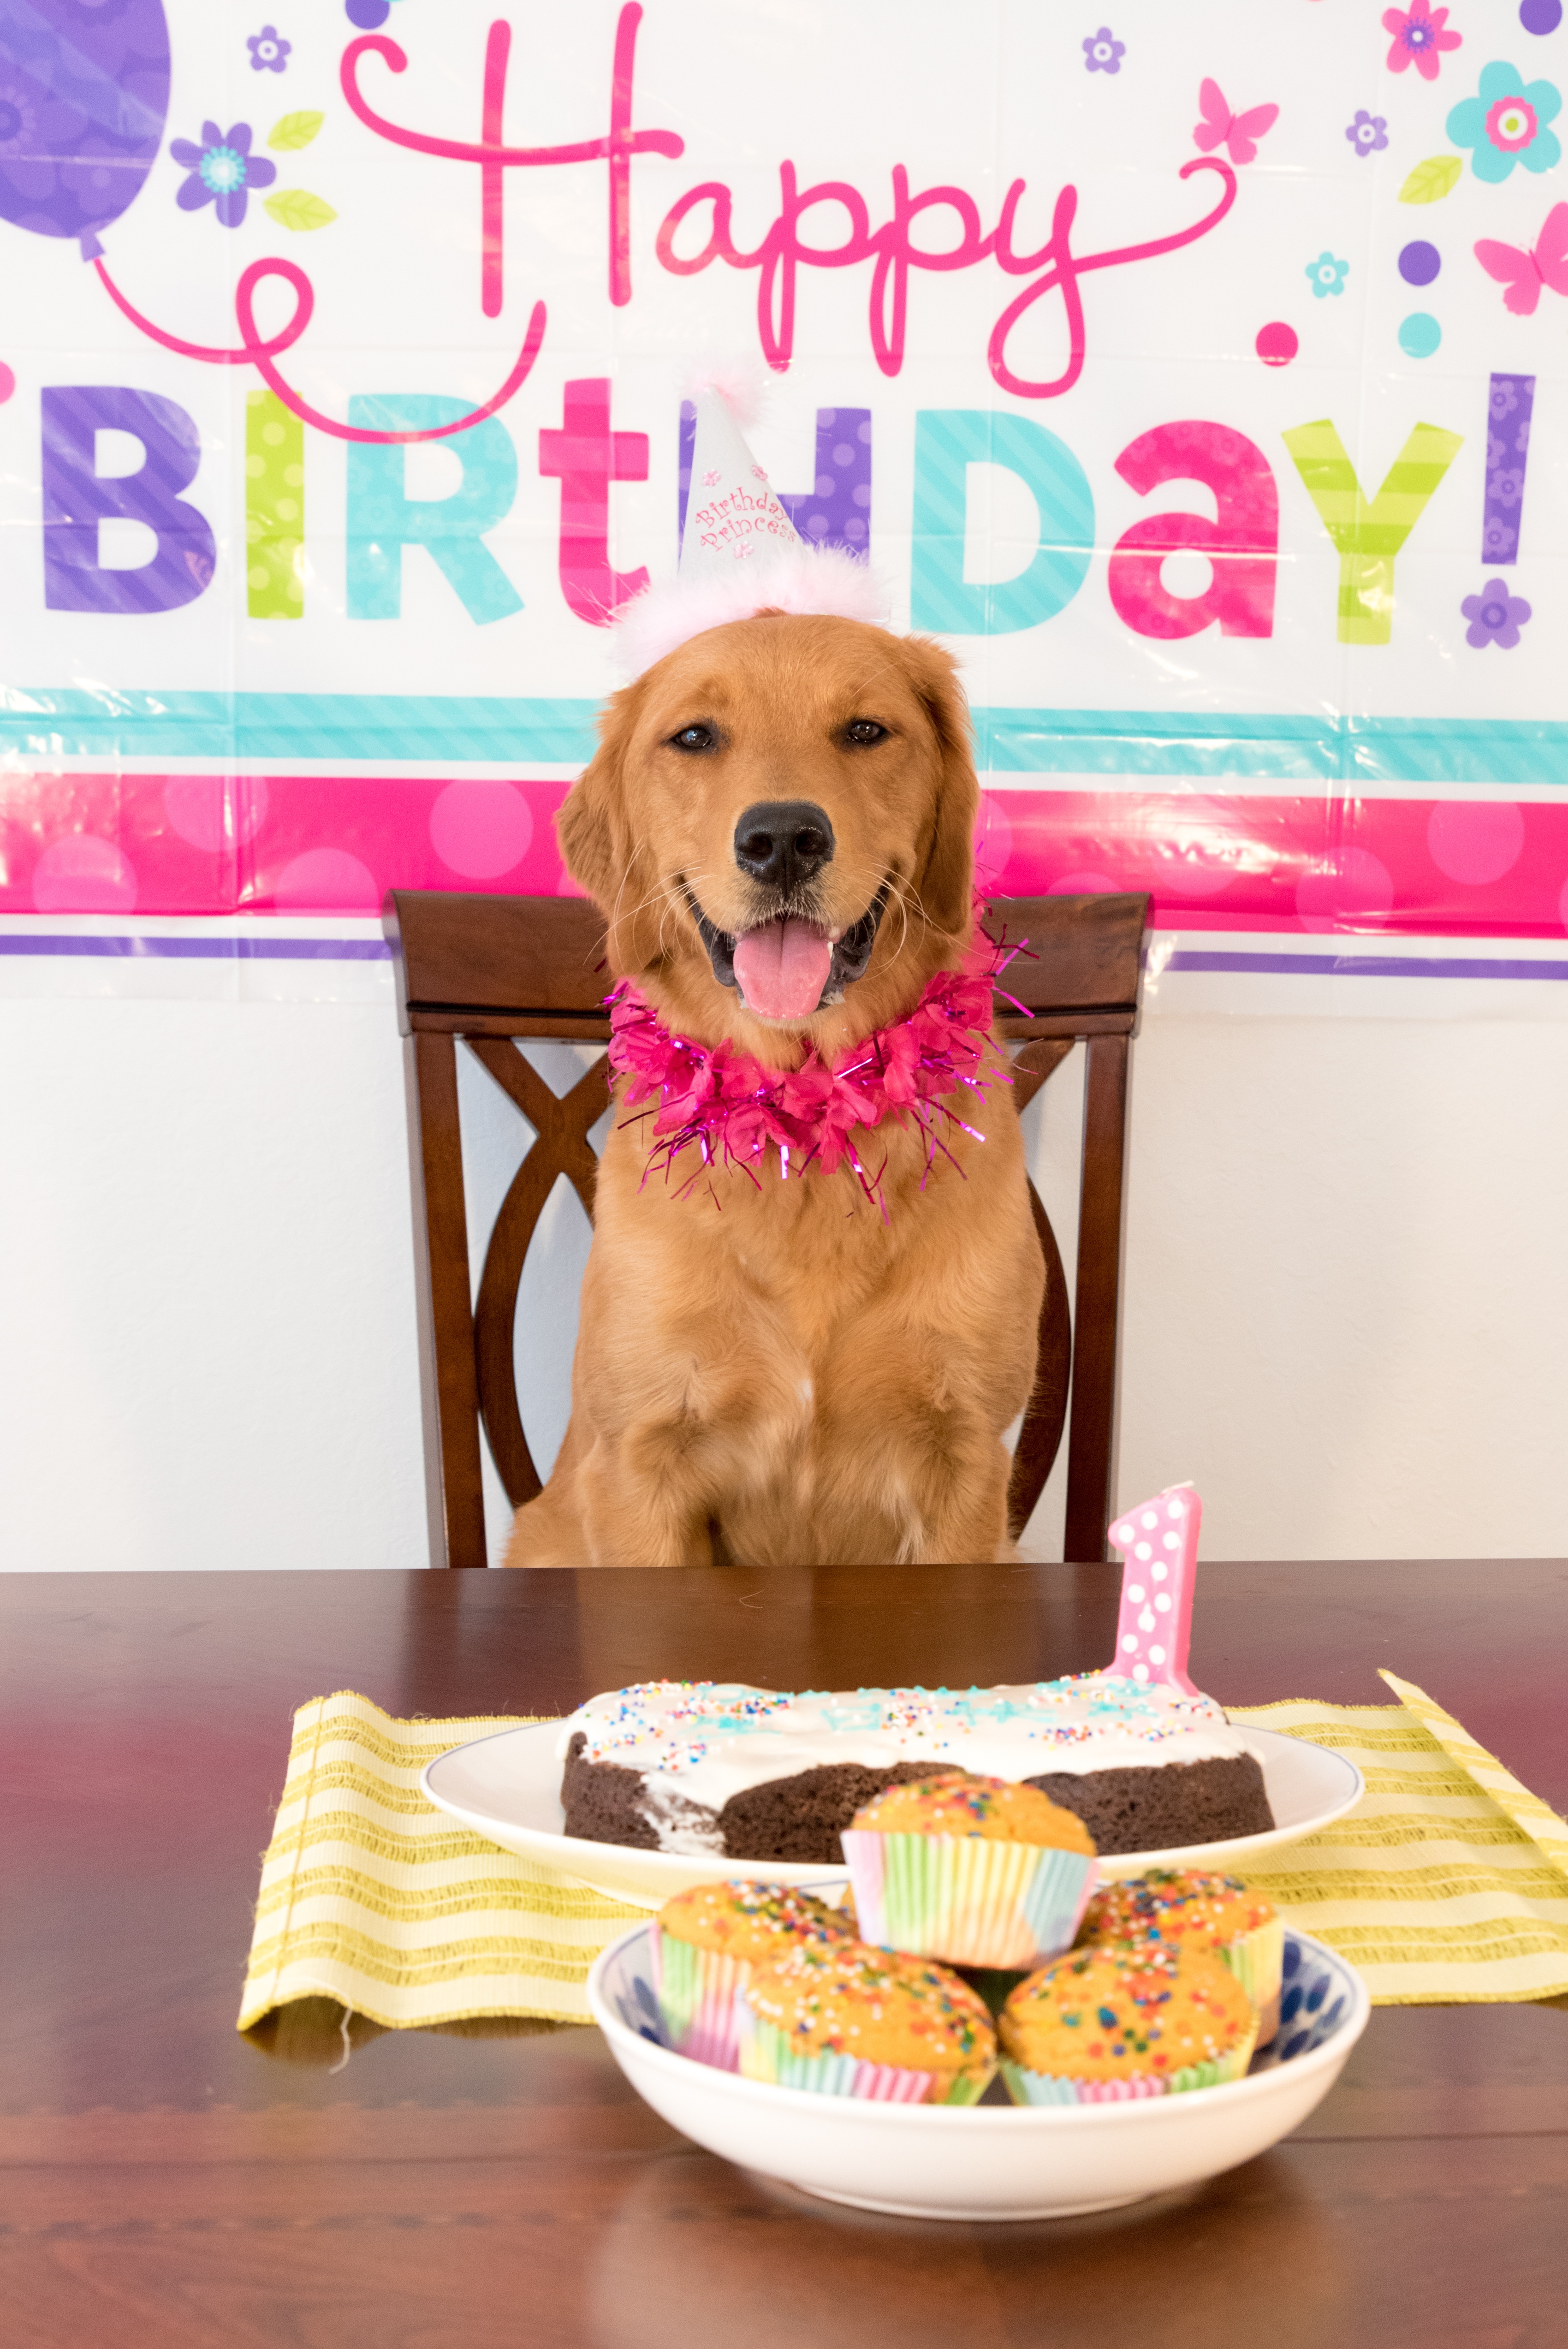
play, puppy, dog, pink, golden retriever, snout, retriever, smiling dog, dog like mammal, carnivoran, puppy love, dog crossbreeds, companion dog, birthday dog, sporting group